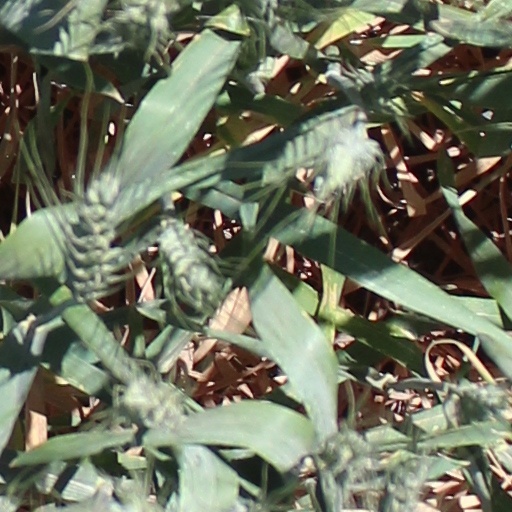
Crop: wheat